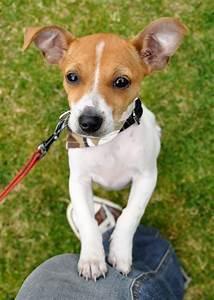
dog